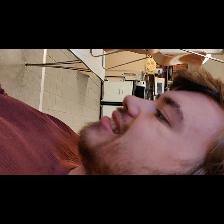
Label: Human